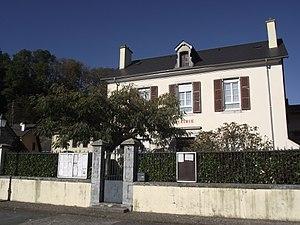
Mairie de Peyrouse (Hautes-Pyrénées, France)
Peyrouse est une commune française située dans le département des Hautes-Pyrénées, en région Occitanie.